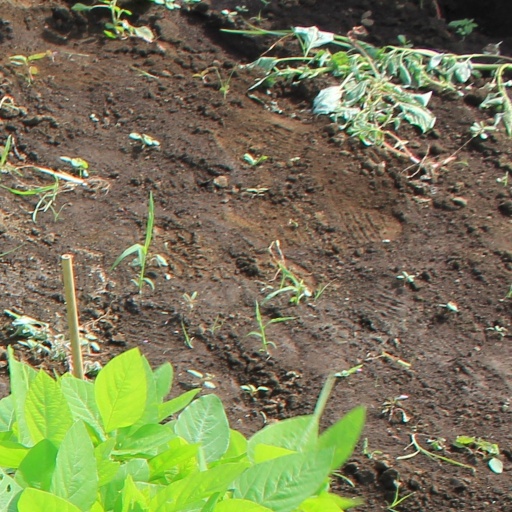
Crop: soybean